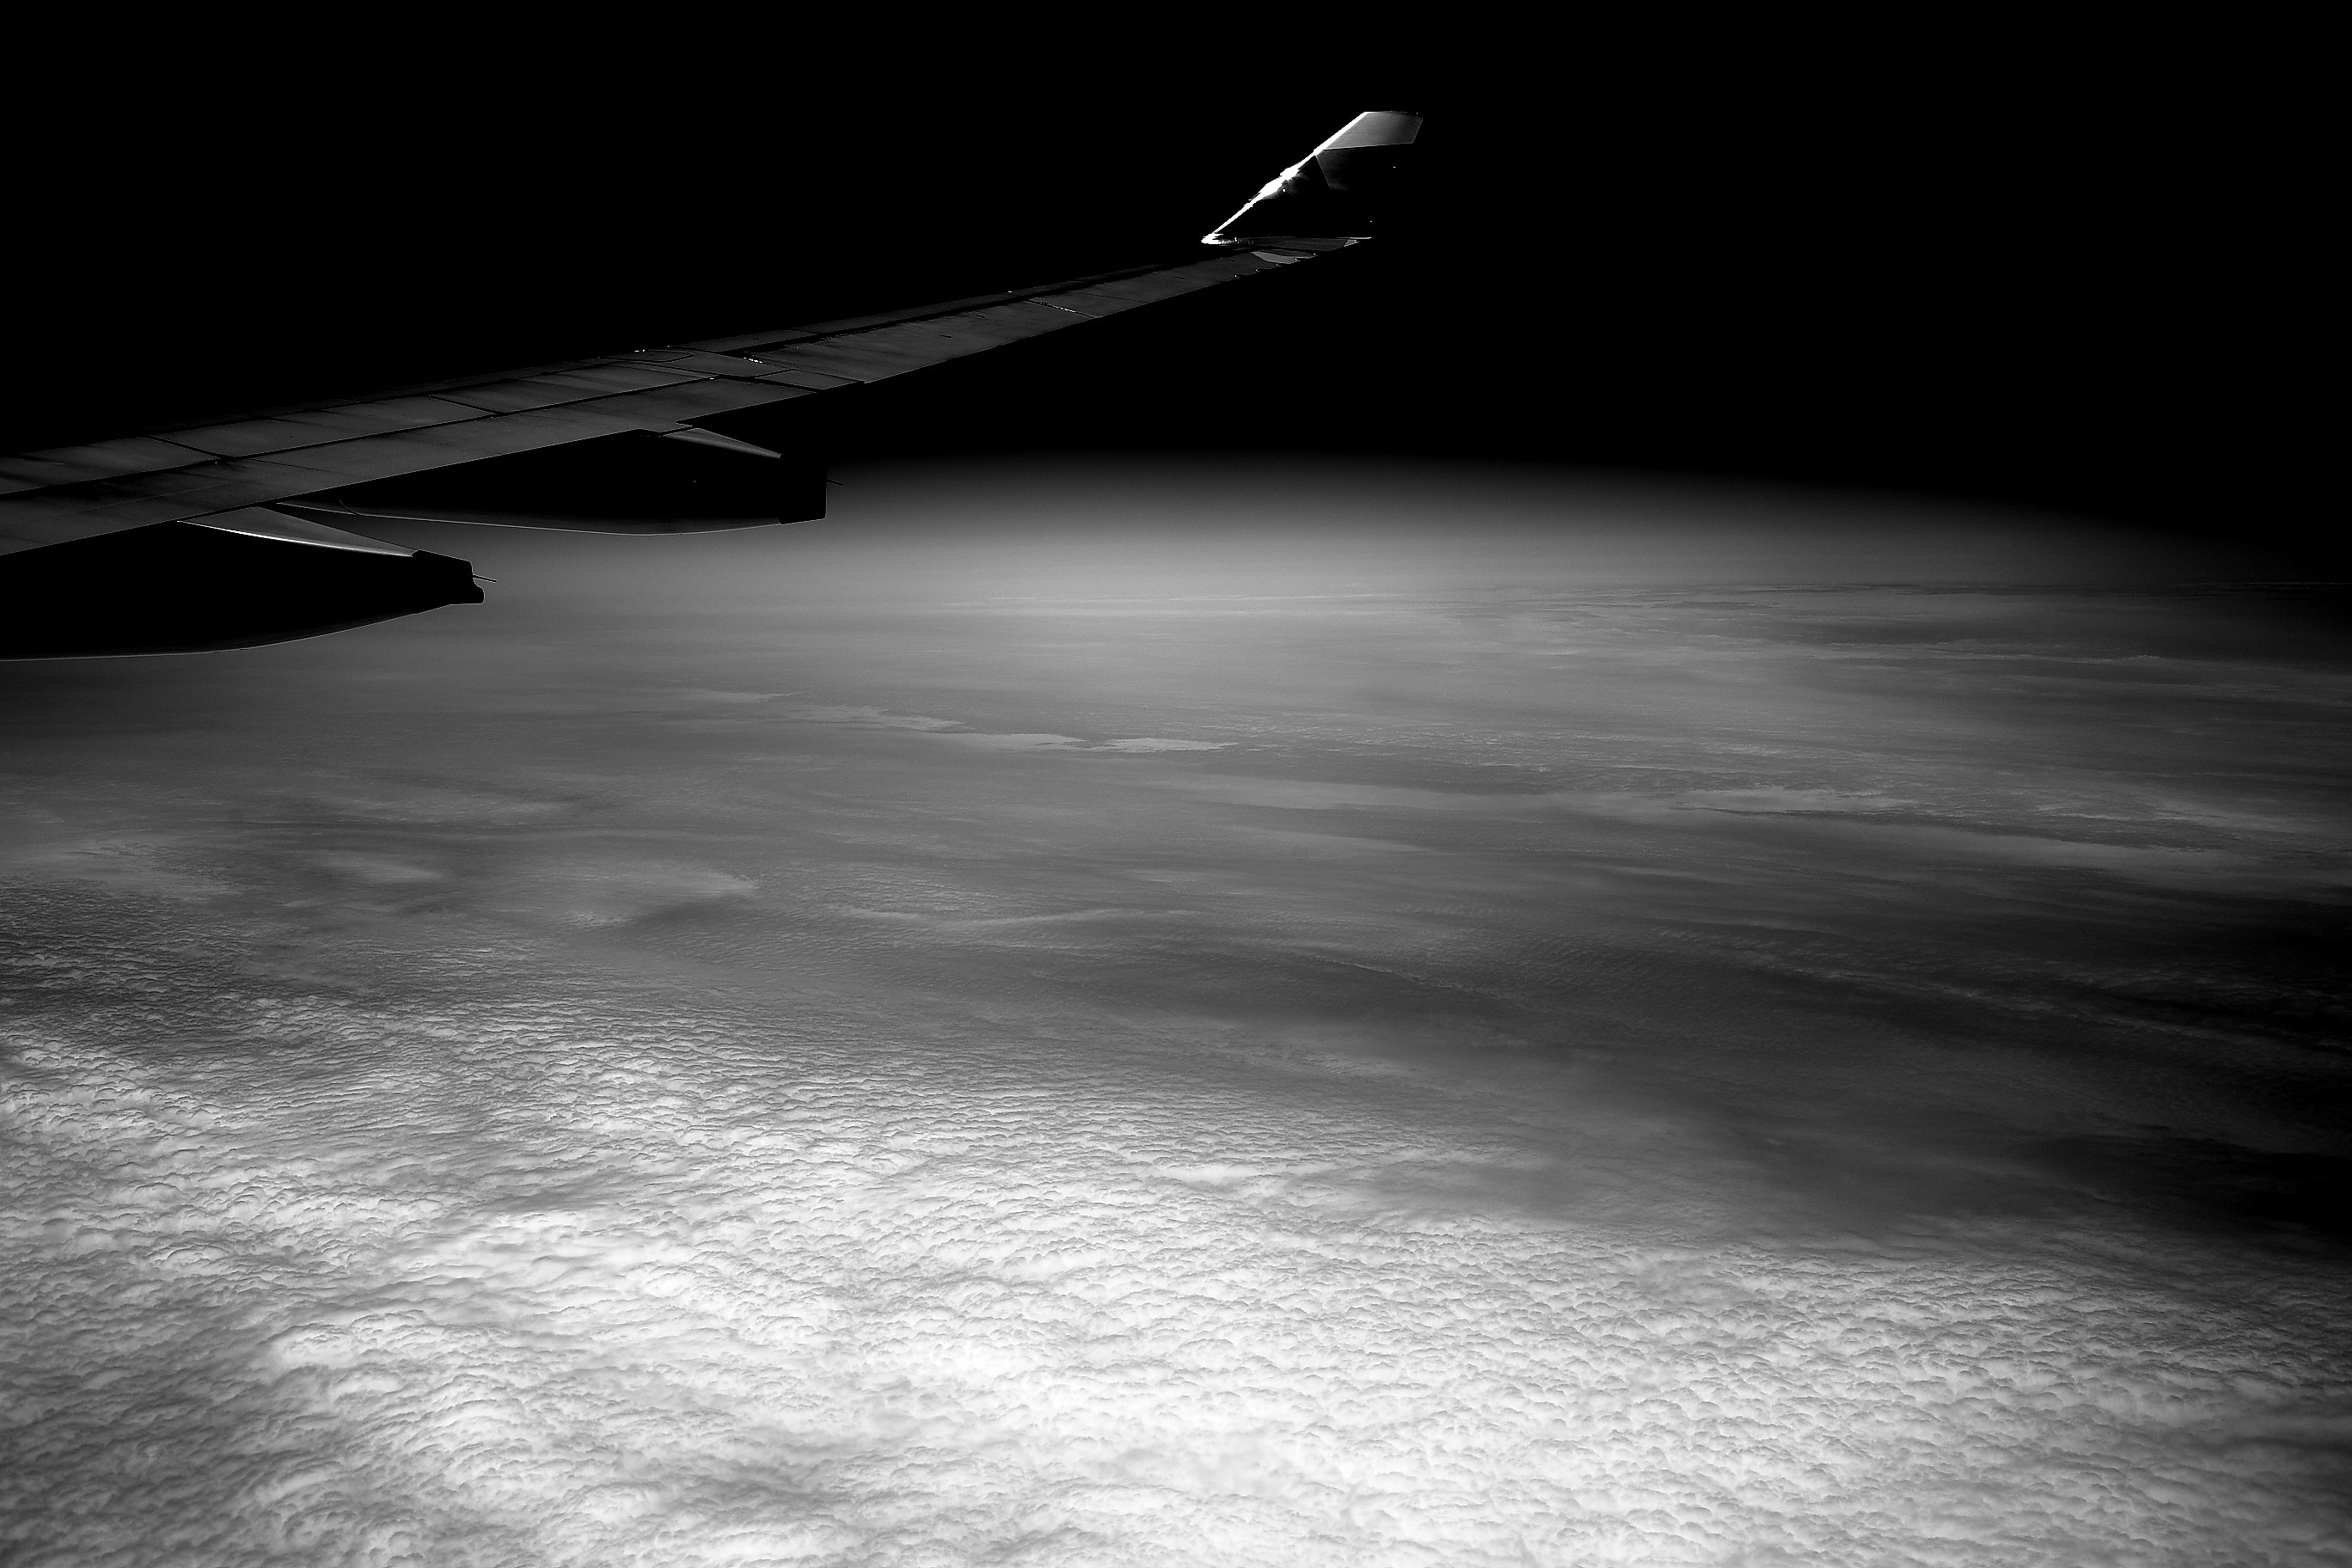
white, black, black and white, sky, atmosphere, darkness, monochrome photography, water, cloud, monochrome, wing, photography, night, stock photography, air travel, airline, space, airplane, flight